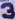
Number: 3